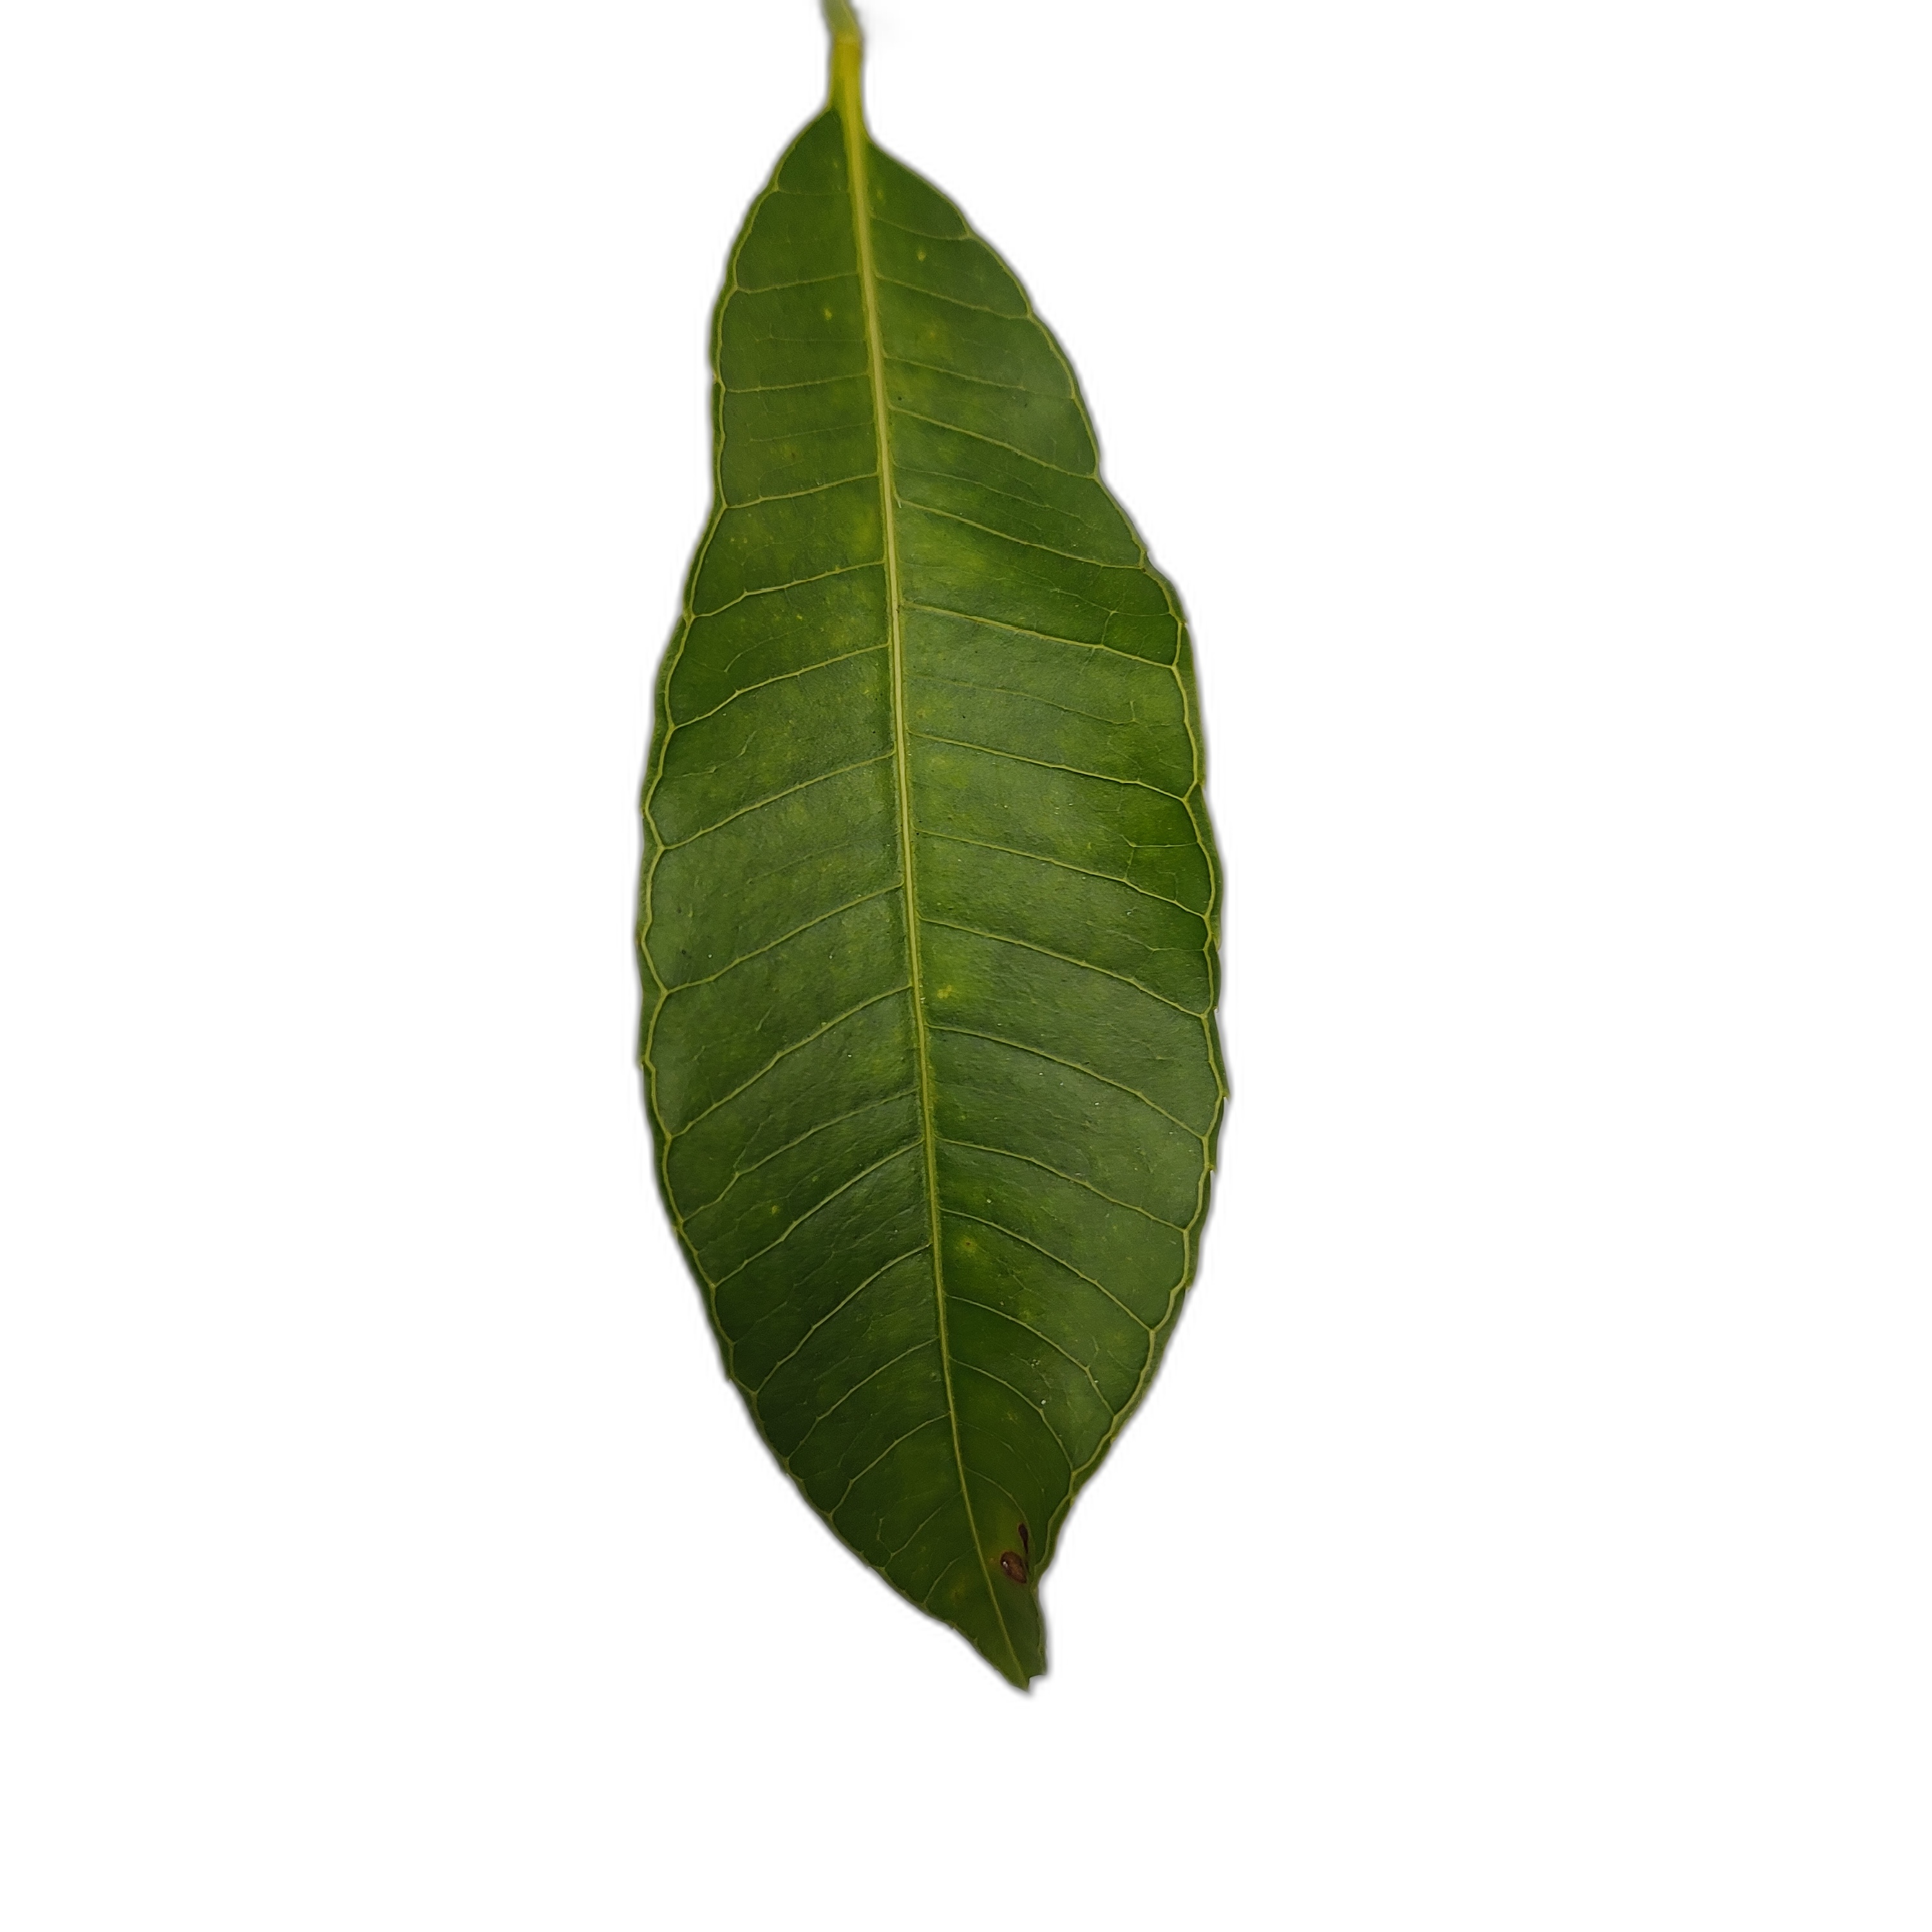
Label: healthy